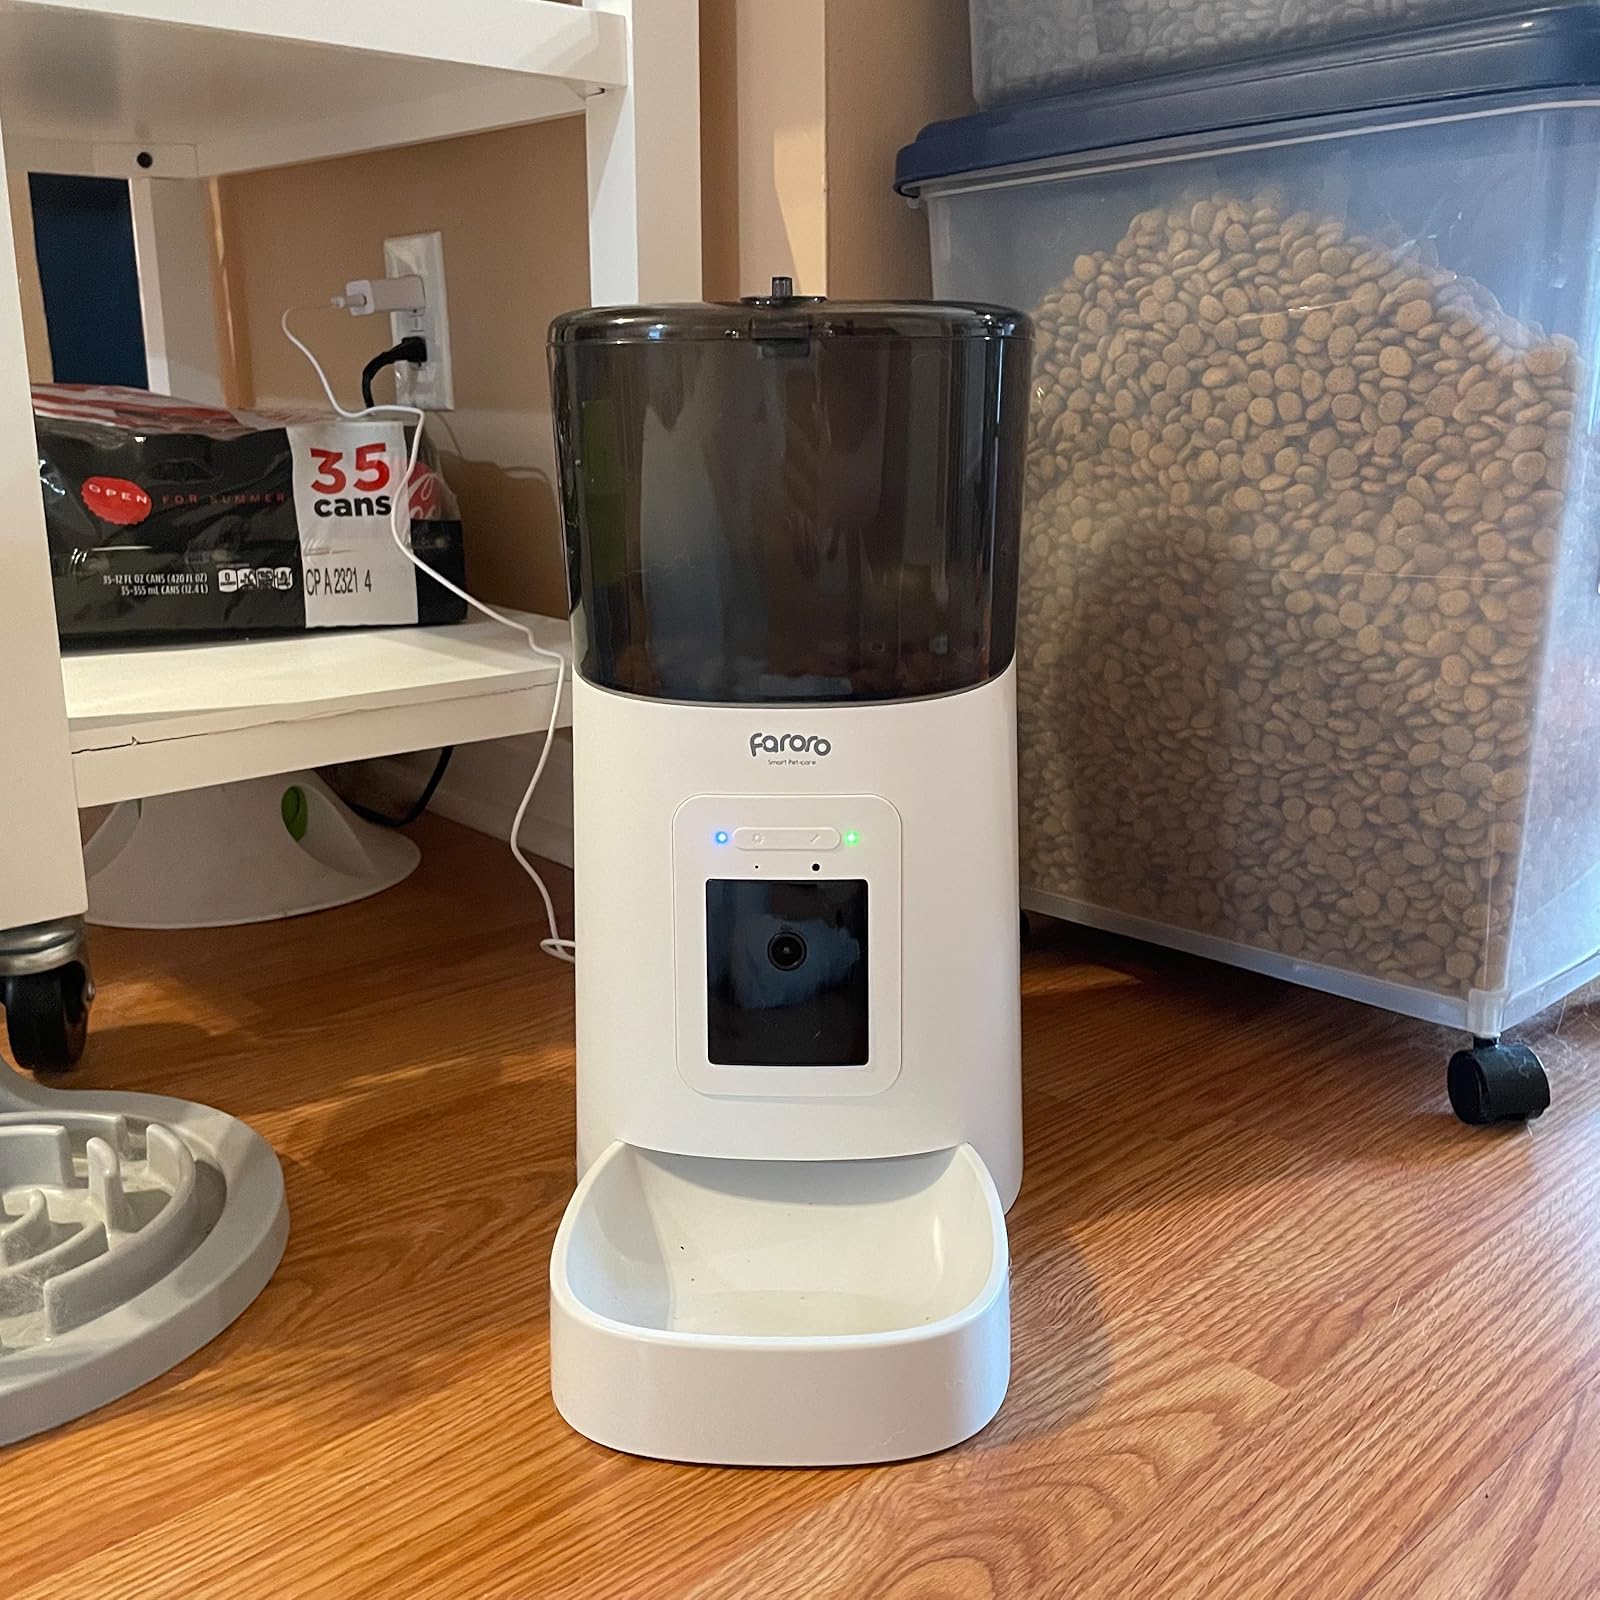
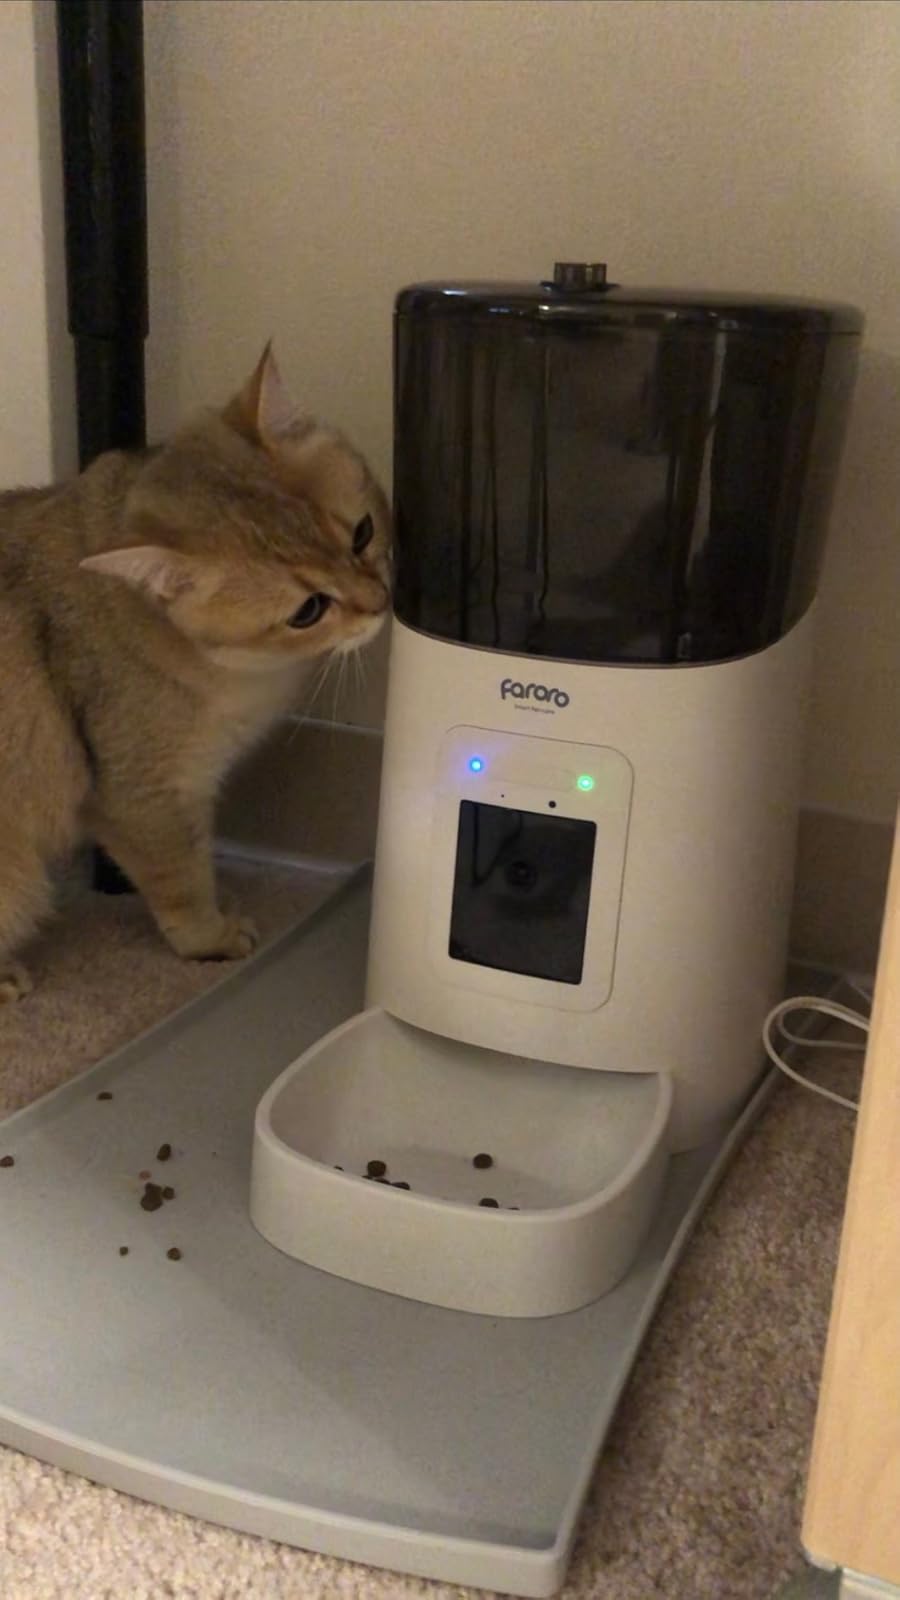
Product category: items_feeder
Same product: yes